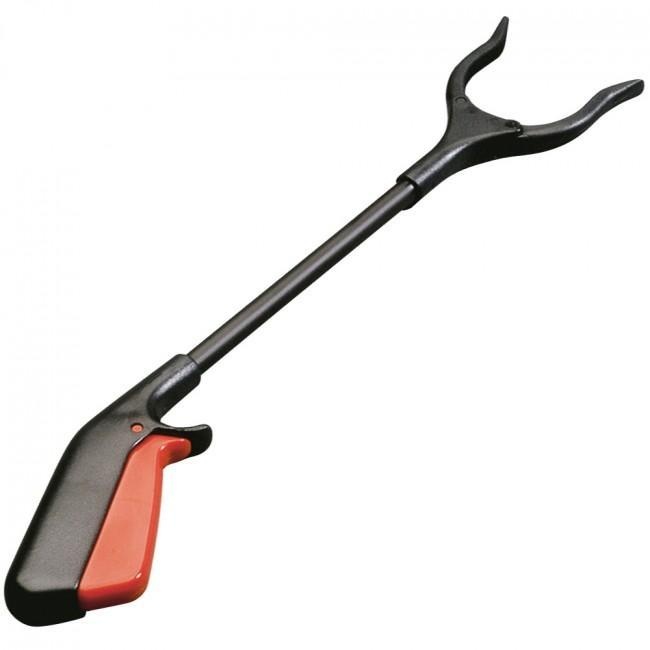
Etac Aktive Reachers
The pivoting head allows the jaws to be adjusted horizontally or vertically without having to turn the arm. The Etac Aktiv reacher is available in multiple sizes for various user requirements. Please make your selection from the drop-down menu above. Designed to make reaching and gripping easier, all products in the Etac Aktiv Reacher range are lightweight, with ergonomically designed handles and wide opening jaws. Key Features Lightweight Jaws are covered in hardwearing rubber for good grip and increase in product lifespan. Adjustable vertical or horizontal grip for optimal reach. Magnet in the handle to help pick up metallic objects. Minimal grip strength is required to lift items of up to 2kg in weight. Outstanding precision in picking up small items.
Brand: Shop Now
Category: Home & Garden > Kitchen & Dining > Kitchen Tools & Utensils > Jerky Guns